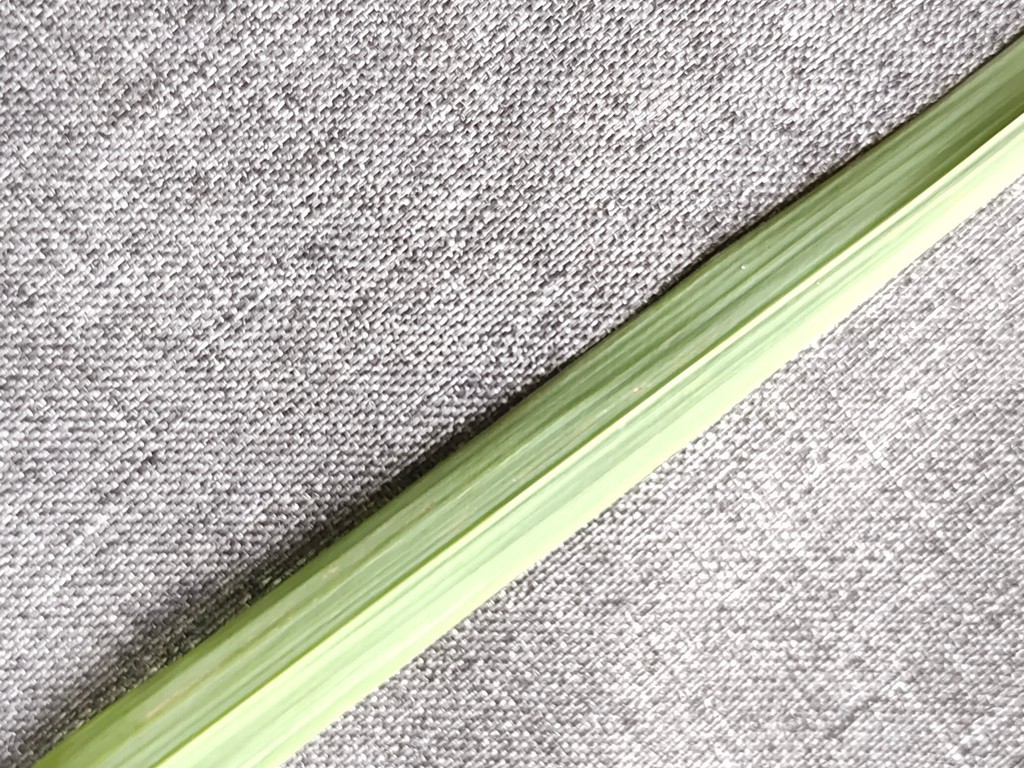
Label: Healthy